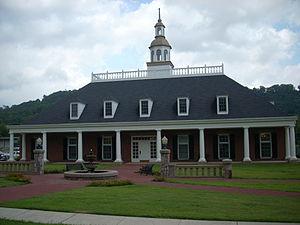
La ville de Ringgold est le siège du comté de Catoosa, dans l’État de Géorgie, aux États-Unis. Sa population s’élevait à 3 580 habitants lors du recensement de 2010, estimée à 4 378 habitants en 2016.